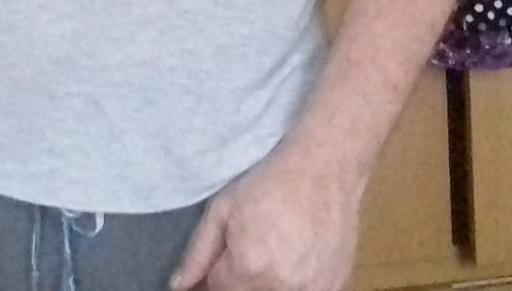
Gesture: no_gesture